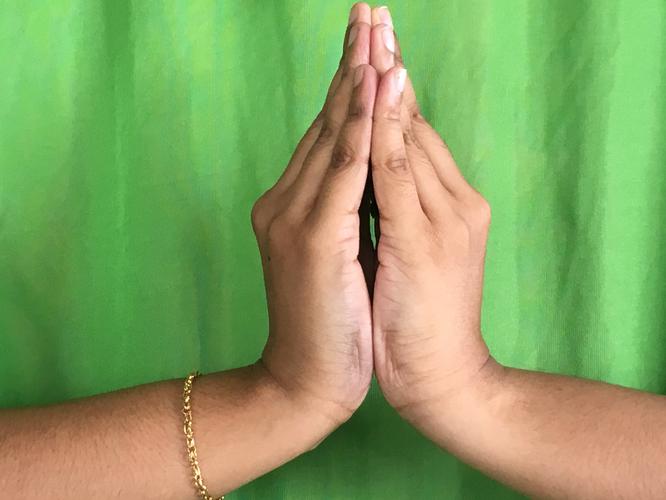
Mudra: Kapotham
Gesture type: double_hand